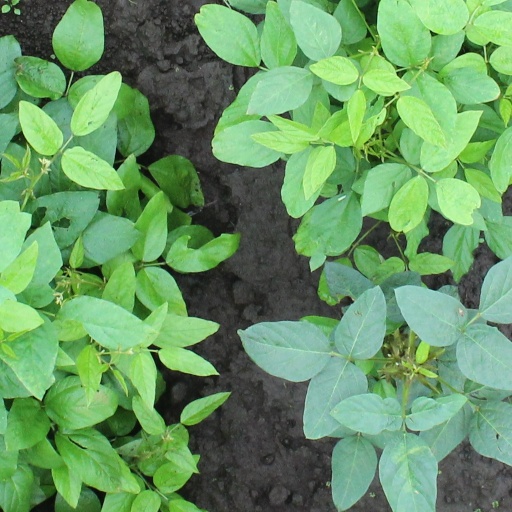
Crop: soybean